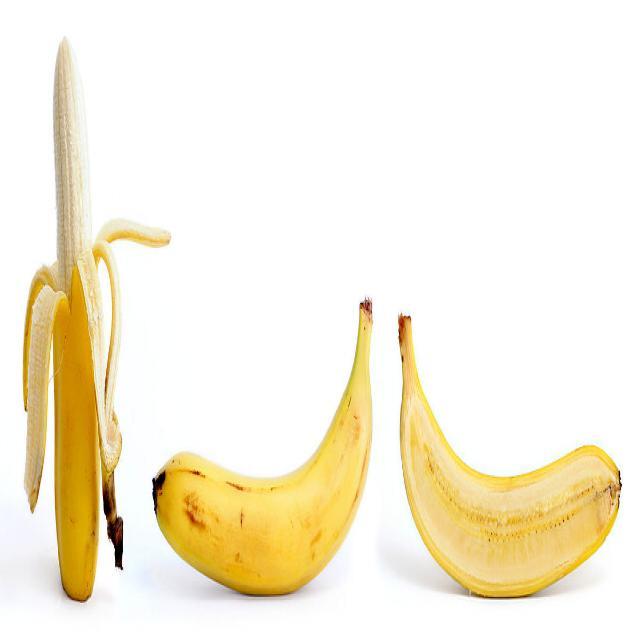
Label: bananas